The Spirit of Romance

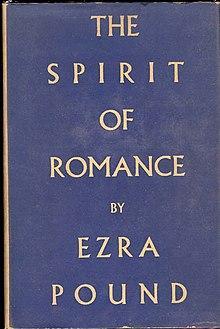
Dust jacket for the revised edition (1952)

"The Spirit of Romance" was published in 1910 by the London-based J. M. Dent and Sons. Though Pound was unknown to Dent, mutual friend Ernest Rhys convinced the publisher to issue the book. The full title was "The Spirit of Romance: An Attempt to Define Somewhat the Charm of the Pre-Renaissance Literature of Latin Europe", credited to Ezra Pound, M.A.; Riobó writes that this emphasis on Pound's academic credentials are illustrative of Pound's defiance of the doctoral committee at the University of Pennsylvania.